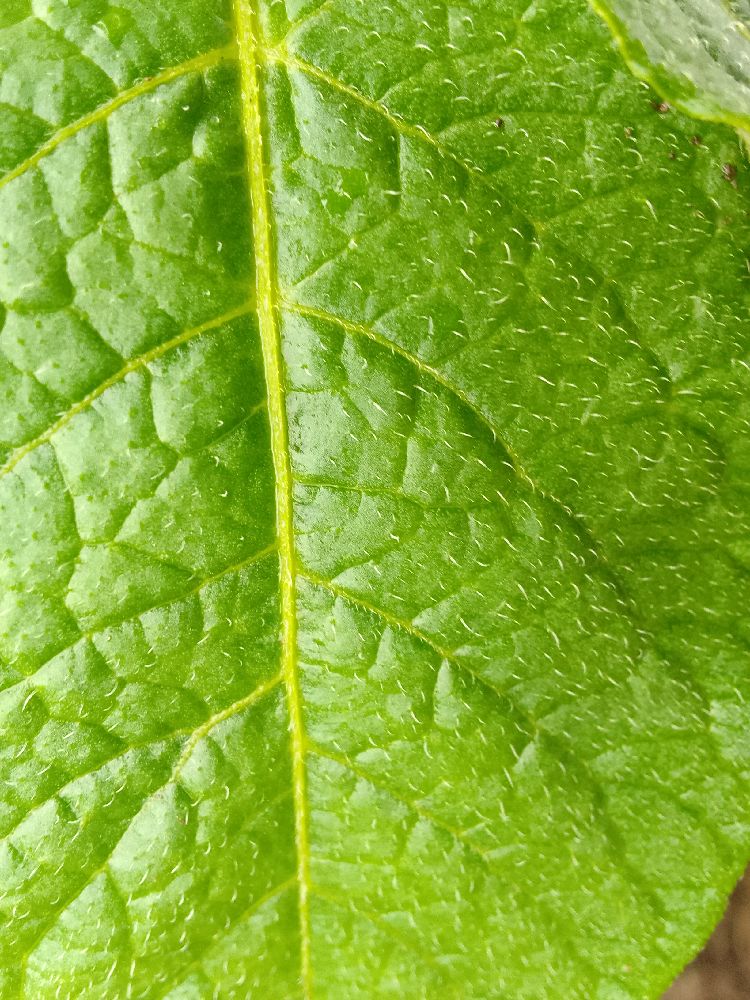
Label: Healthy